Rincon Island (California)

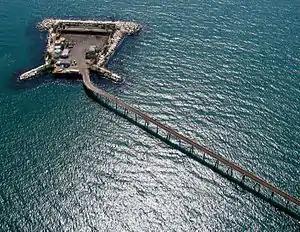
Rincon Island, showing the causeway connecting it to the mainland.

Rincon Island (Spanish: "Rincón", meaning "Corner") is a small 2.3-acre artificial island located off Mussel Shoals (also called "Little Rincon") in Ventura County, California on public land leased from the California State Lands Commission (CSLC). The island is situated approximately offshore in of water. The island was constructed in 1958 for the specific purpose of well drilling and oil and gas production. It is near the seaside communities of Mussel Shoals and La Conchita. The island is connected to the mainland by the Richfield Pier.